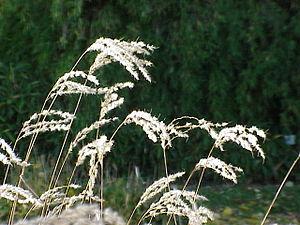
Miscanthus est un genre de plantes herbacées vivaces de la famille des Poaceae originaire d'Afrique et d'Asie du sud.